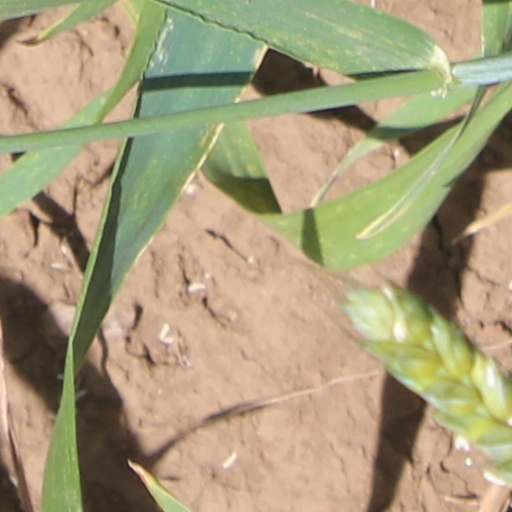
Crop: wheat